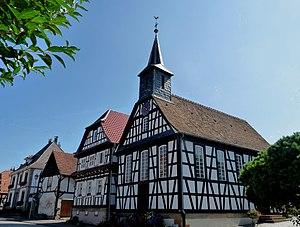
L'église de Kuhlendorf (Betschdorf, Bas-Rhin), église à colombages d'Alsace
L'église de Kuhlendorf est un lieu de culte luthérien construit en 1820. Cet édifice religieux est le seul à avoir été construit en colombages en Alsace. Son inscription à l'inventaire des monuments historique français remonte au 24 janvier 1978.
Betschdorf est une commune française située dans le nord du département du Bas-Rhin, en région Grand Est.
Cet article recense une partie des monuments historiques du Bas-Rhin, en France.